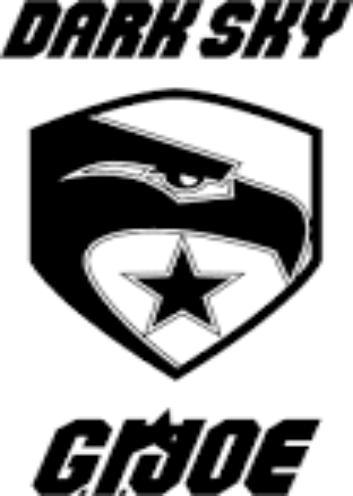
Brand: g.i. joe
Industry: Leisure